Andrew J. McDonald

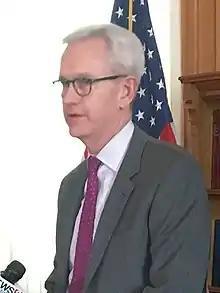
McDonald in 2018

Andrew J. McDonald (born March 11, 1966) is an American judge and former politician from Connecticut. He has served as an associate justice of the Connecticut Supreme Court since 2013. He served as acting chief justice in September 2024, after the retirement of then-Chief Justice Richard A. Robinson.